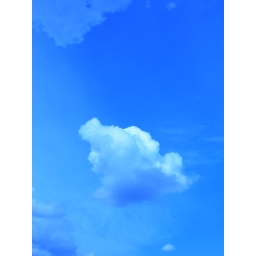
Little cloud in the sky